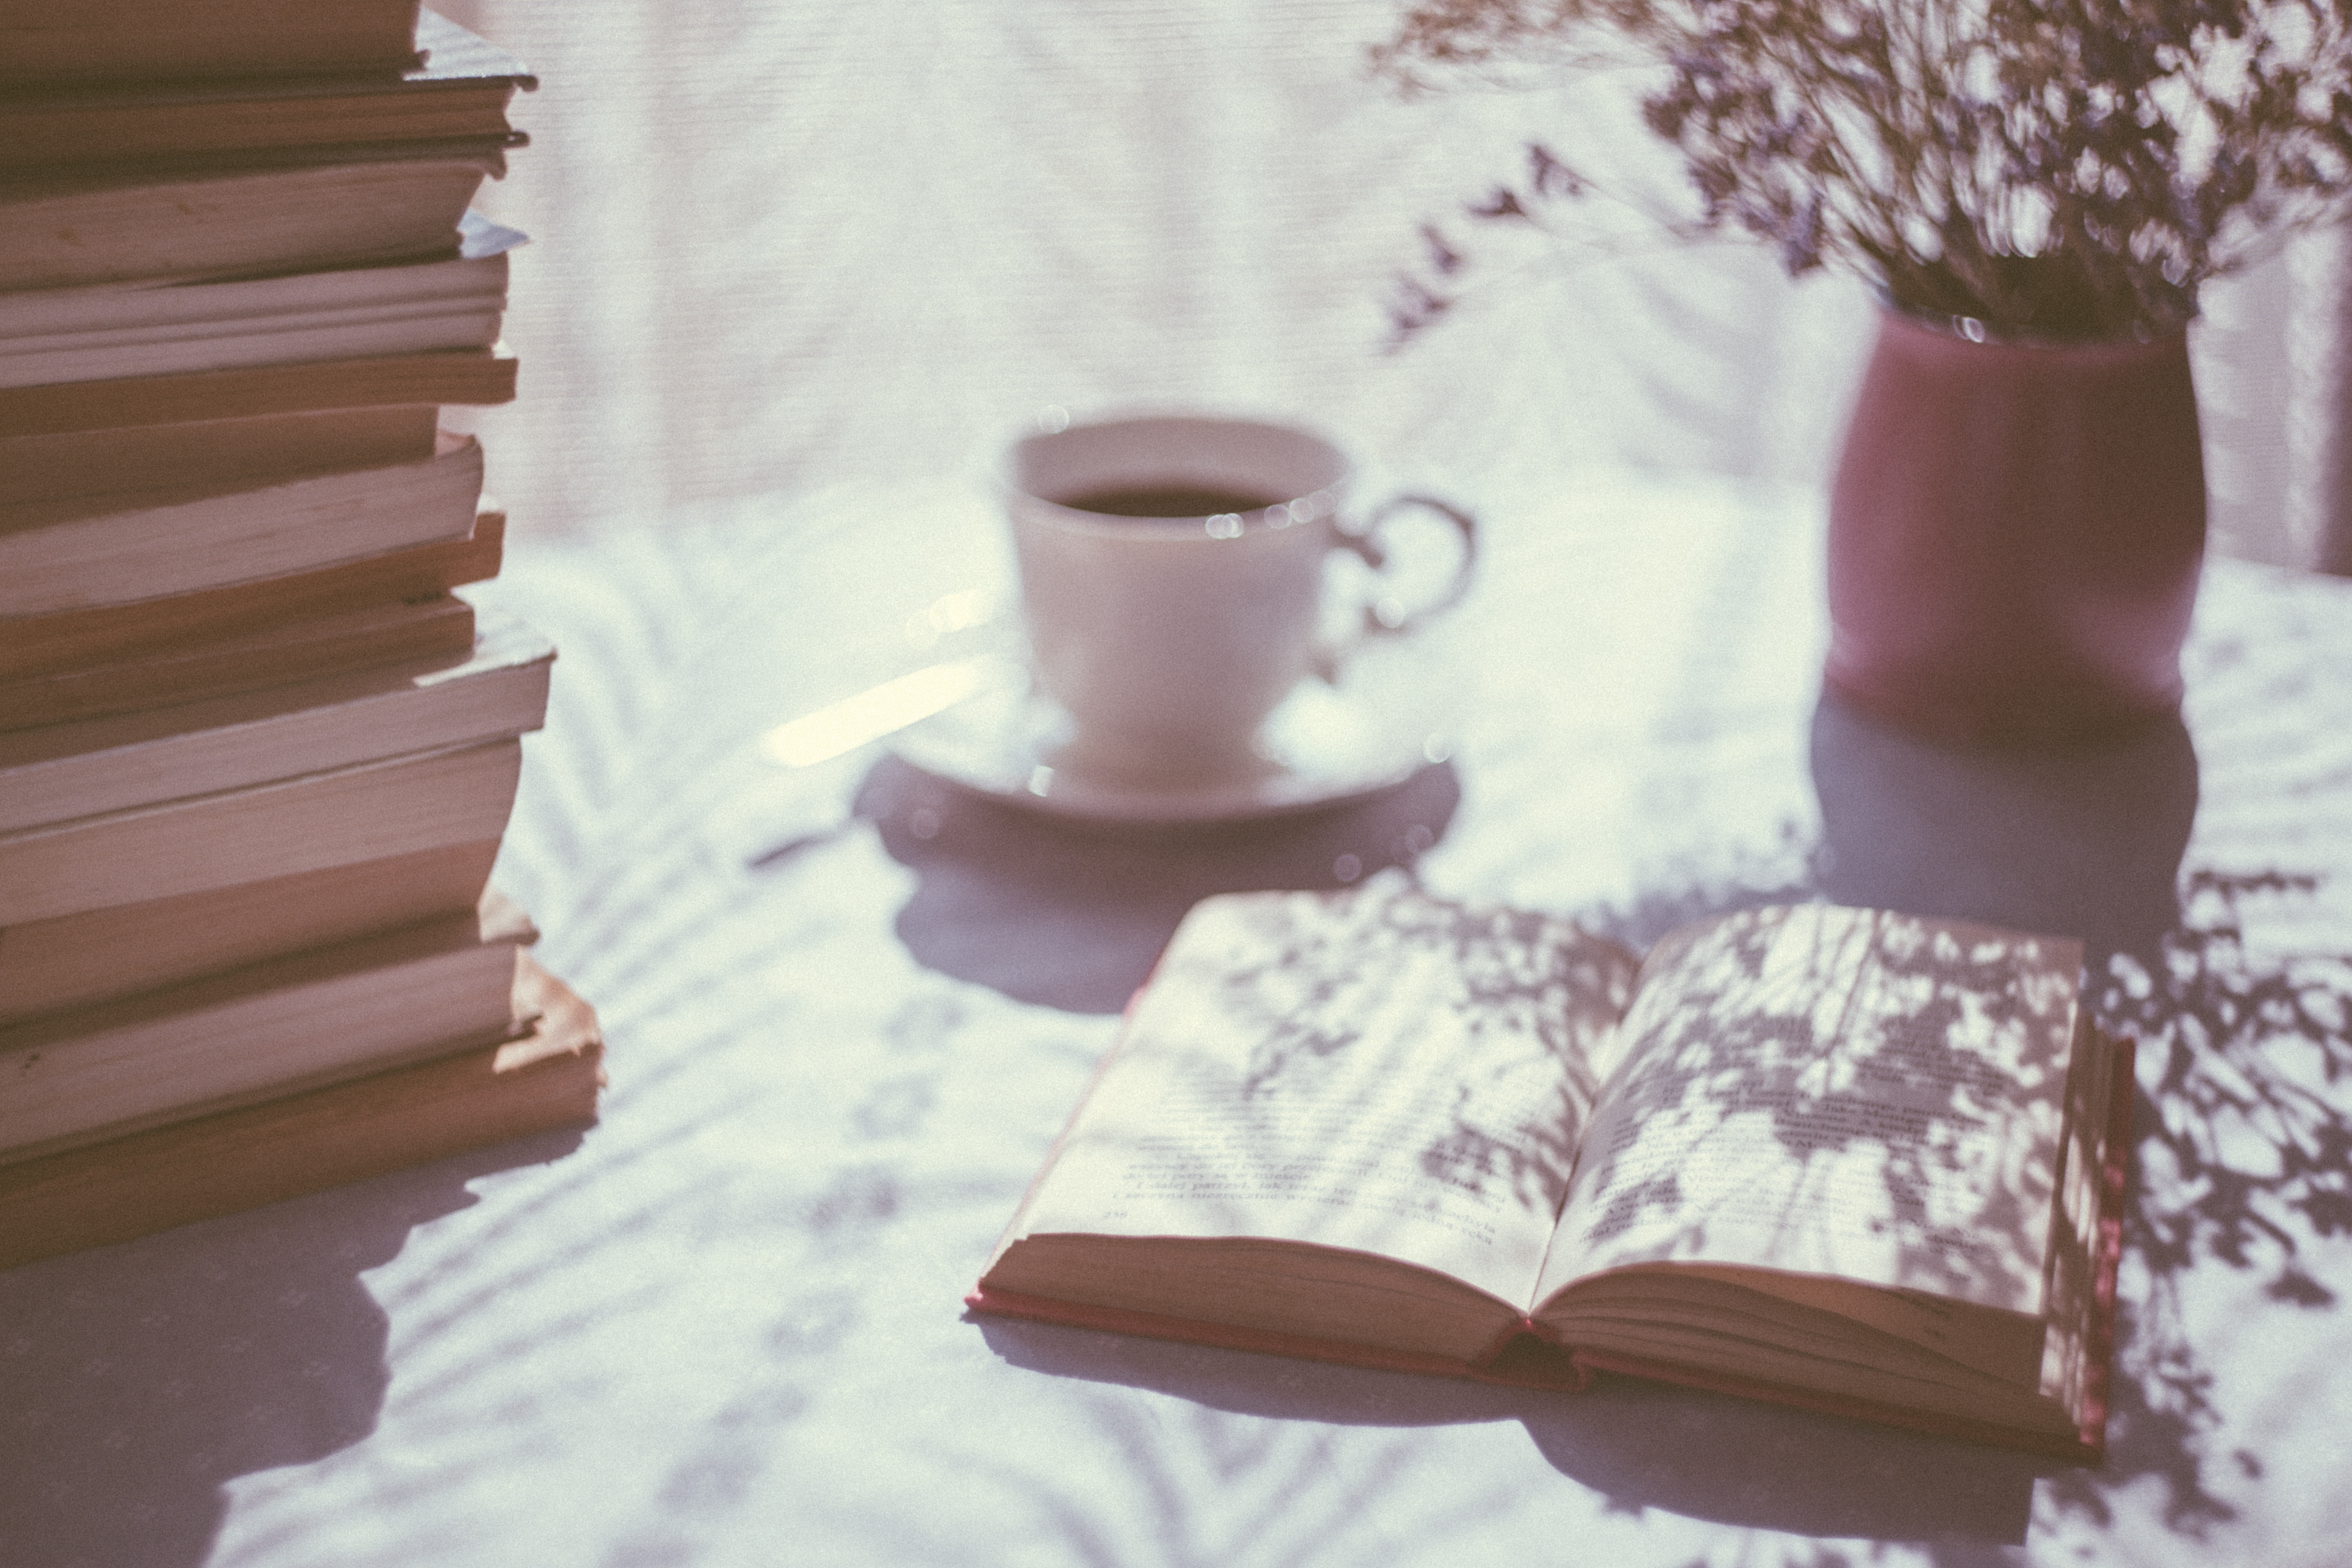
table, coffee, blur, plant, flower, petal, cup, spring, ceramic, shadow, brown, drink, pink, leisure, interior design, pages, textile, relaxation, dress, books